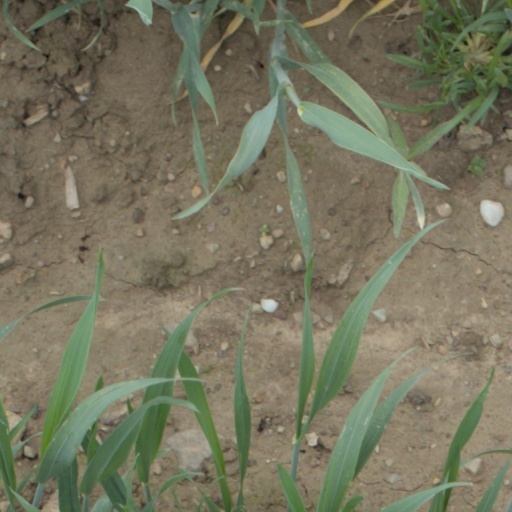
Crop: wheat